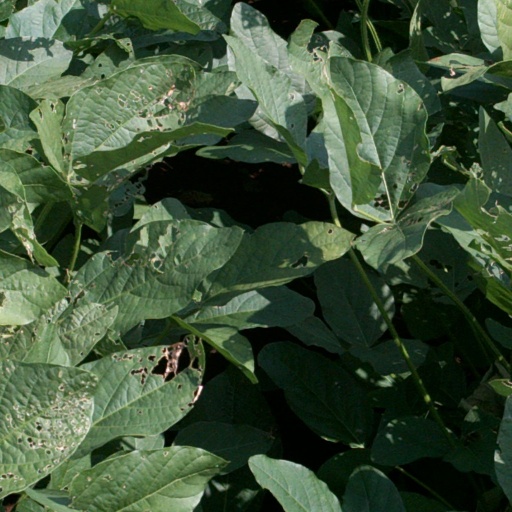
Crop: soybean